Question: Please indicate a possible affordance area of the rugby ball that can be used for throwing
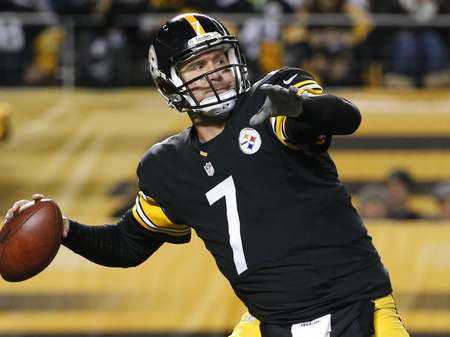
Answer: [1.49, 190.877, 65.657, 288.377]